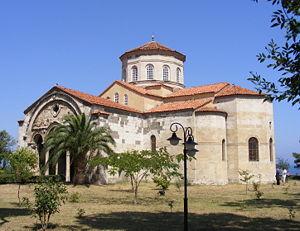
Les Grecs pontiques, ou Pontiques, sont les descendants des populations hellénophones du pourtour de la mer Noire, le Pont-Euxin de l'Antiquité.
L'ancienne église byzantine Sainte-Sophie de Trébizonde, aujourd'hui convertie en musée, est particulièrement remarquable pour ses chapiteaux. Elle fut construite pendant le règne de Manuel Iᵉʳ de Trébizonde.